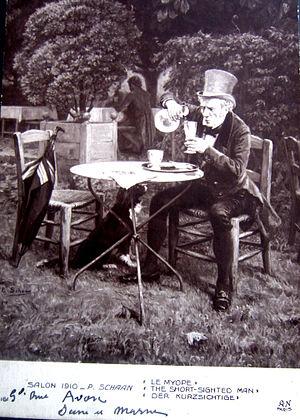
Paul Schaan ː Le myope - Salon de Paris - 1910
Paul Albert Schaan, dit Paul Schaan, né le 5 février 1857 à Saint-Pétersbourg, et mort le 27 mai 1924 à Paris, est un artiste peintre et un illustrateur français.